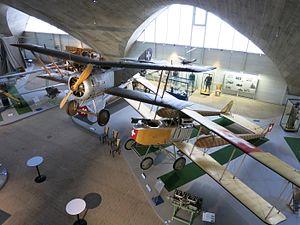
Le Flieger Flab Museum est le musée suisse de l'aviation militaire et de la défense contre avions. Il est situé à Dübendorf dans le canton de Zurich en Suisse. Il présente une collection d'une cinquantaine d'aéronefs, de matériels de défense contre avions et de divers équipements des Forces aériennes suisses.